Anne de Balbi

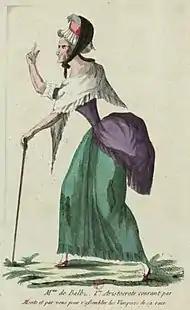
Caricature of Anne Jacobée, from 1791

Reportedly, she had a fierce temperament and resented rivals over her influence with the count of Provence, and her rivalry with his other favorite, Duke d'Avaray, was well-known and caused scenes on some occasions.